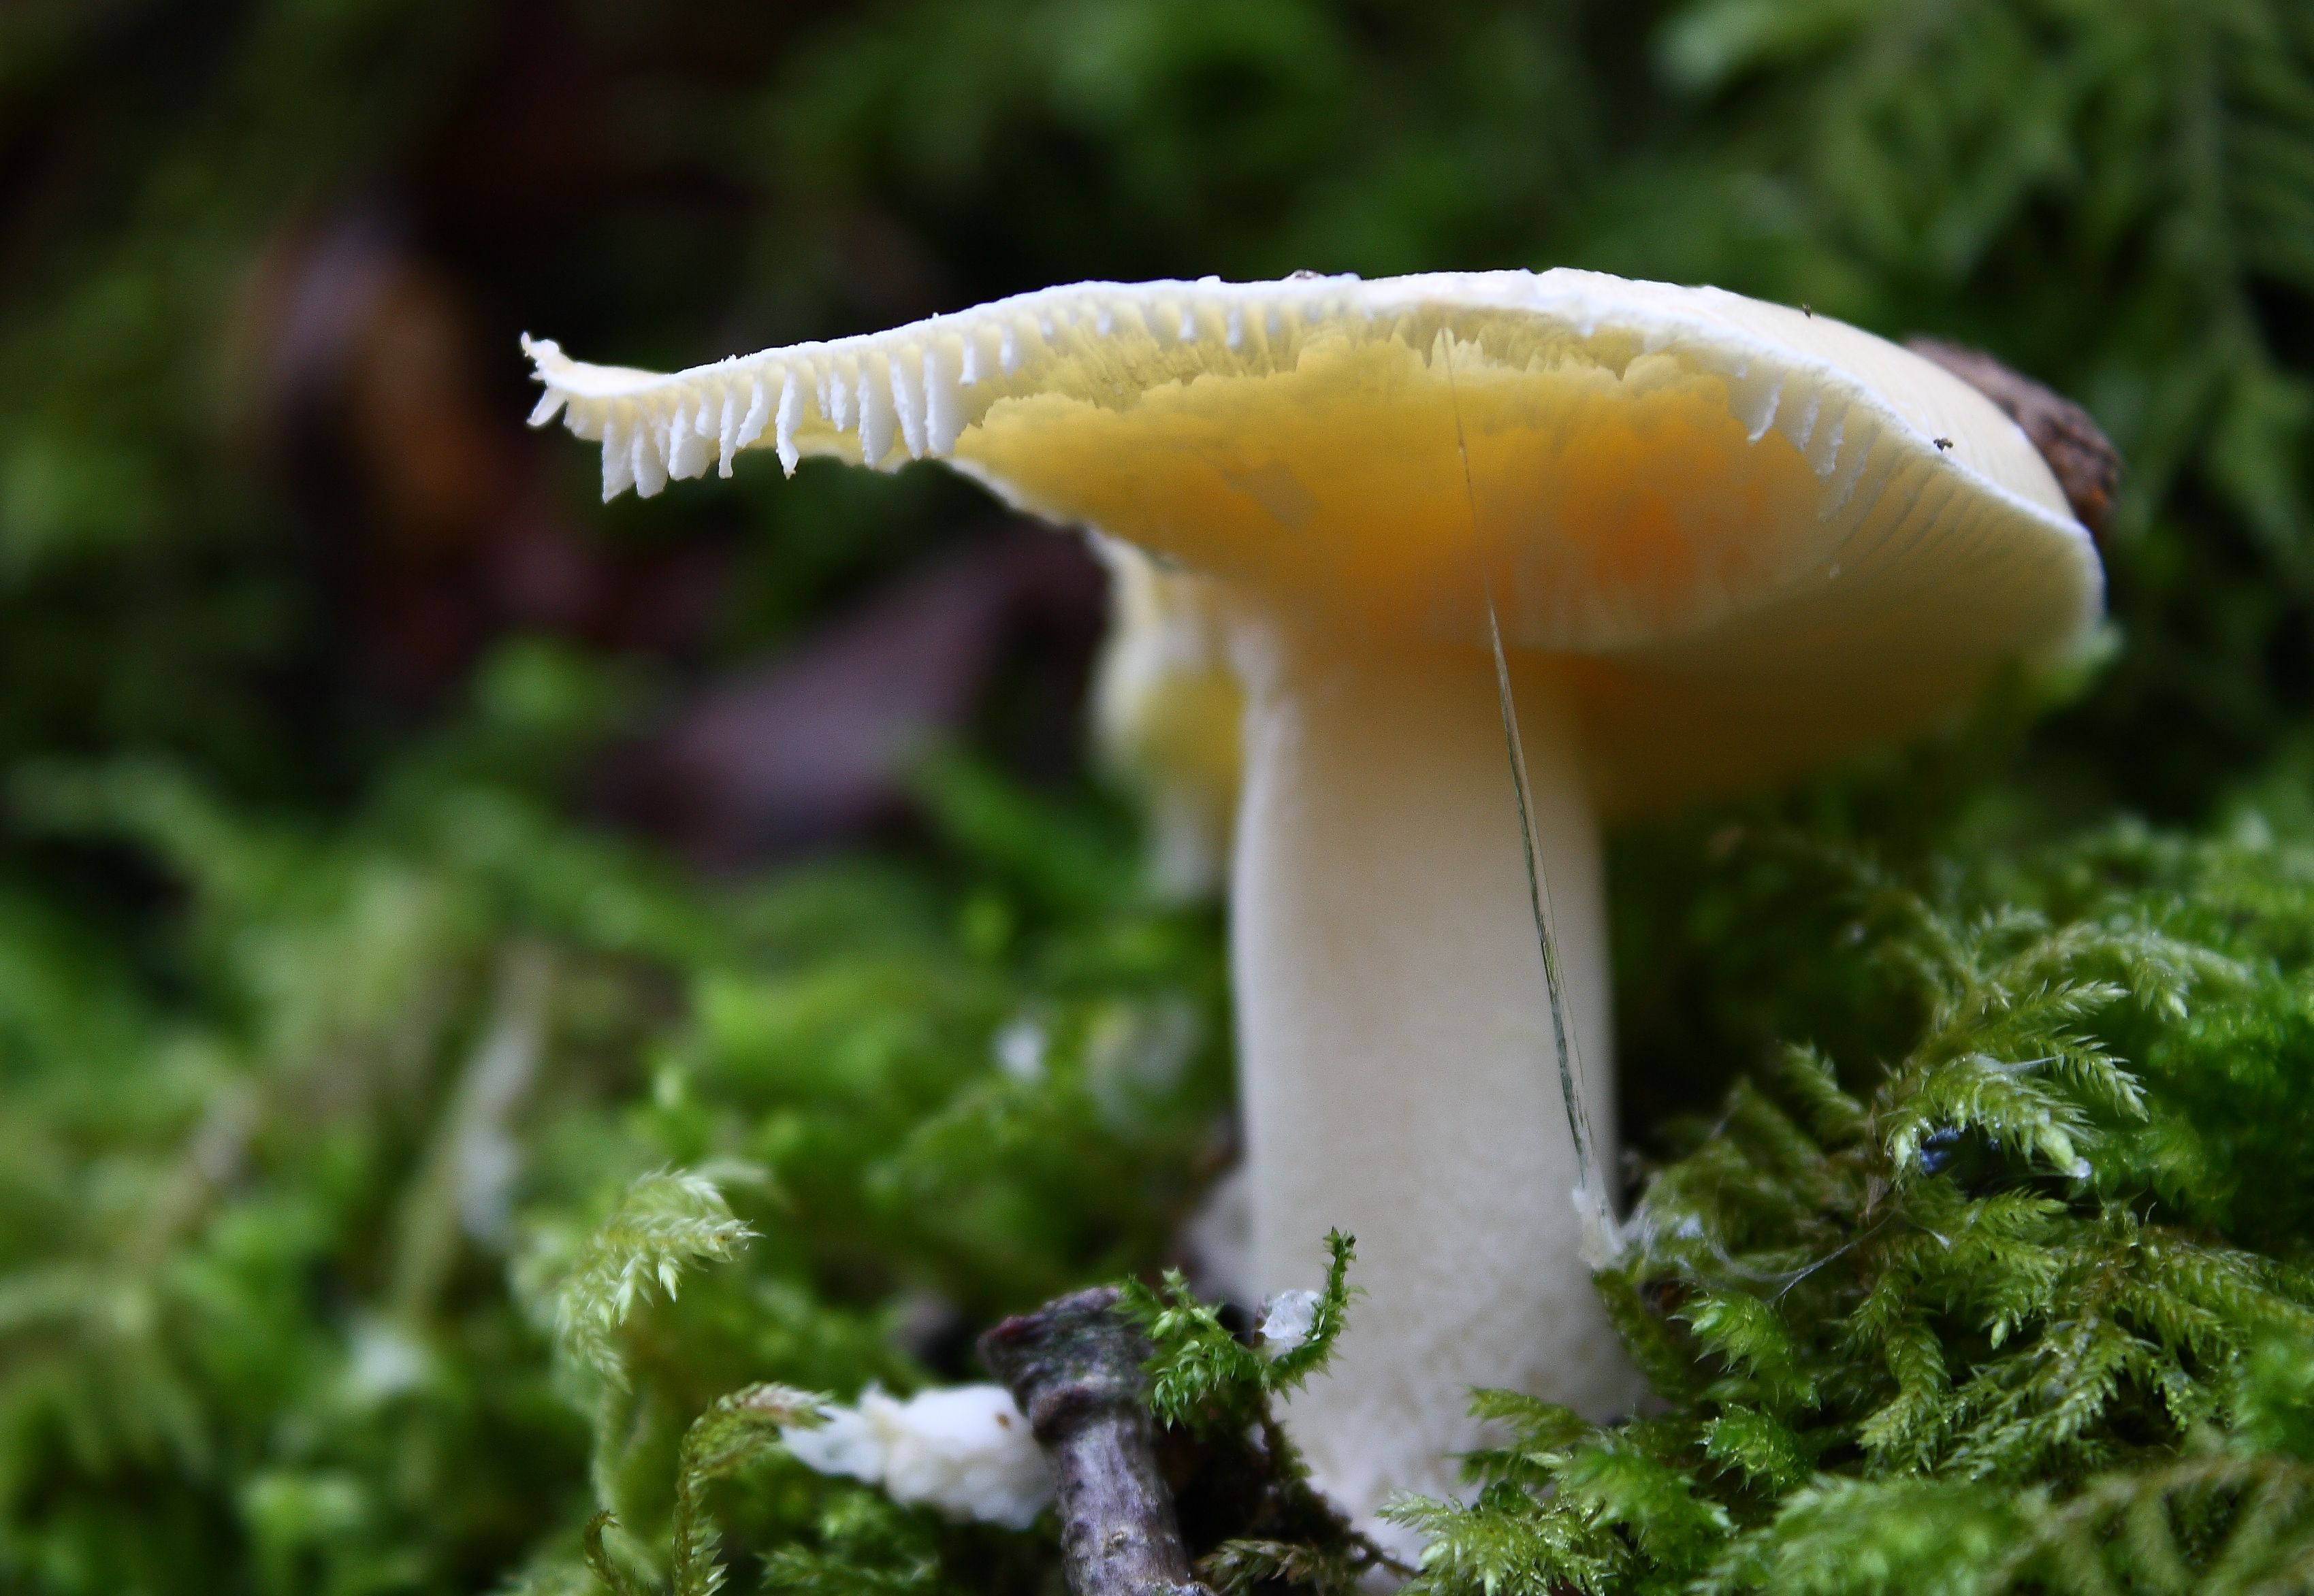
nature, leaf, flower, green, botany, mushroom, flora, fauna, close up, fungus, ggl1, xovesphoto, gphoto, macro photography, medicinal mushroom, agaricomycetes, agaricaceae